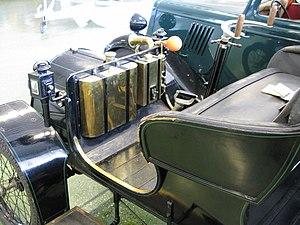
La Renault Type A est le premier modèle historique d'automobile de la marque Renault conçue et produite par Louis Renault entre 1898 et 1900.